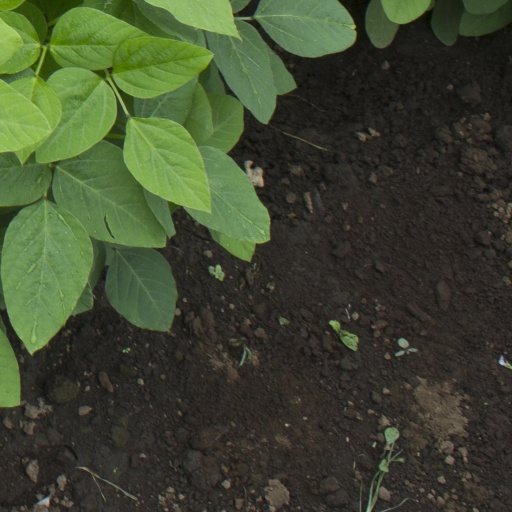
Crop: soybean